List of snooker tournaments

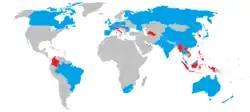
Blue-filled: nations that have hosted a professional snooker tournament. Red-filled: nations that have hosted a pro–am tournament but are yet to host a fully professional tournament.

This is a list of professional and alternative format snooker tournaments. Professional snooker tournaments can take the form of ranking tournaments—which are open to players on the main tour and award ranking points based on a player's performance—and non-ranking tournaments. A non-ranking tournament may take the form of an invitational event where player participation is conditional on criteria set by the organiser or sponsor or by personal invite. Most tournaments take the form of a 'singles' event, but there are several team formats that have appeared on the calendar over the years.